Michael D. Higgins

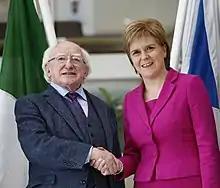
Higgins meets with First Minister of Scotland Nicola Sturgeon, June 2016

In September 2010, Higgins indicated that he was interested in receiving the Labour Party's nomination for the 2011 presidential election. He said prior to and during the election campaign that he would serve only one seven-year term as president, and not seeking a second term of office if elected.